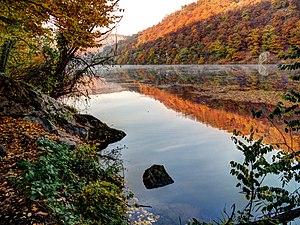
La Thaya est une rivière d'Autriche et de la Tchéquie, et un affluent de la Morava, et donc un sous-affluent du Danube.